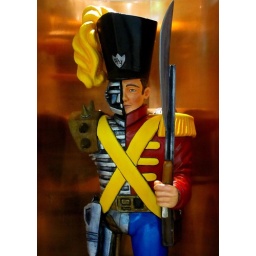
Two metre tall toy soldier behind glass in the front window of a shop at Darling Harbour in Sydney